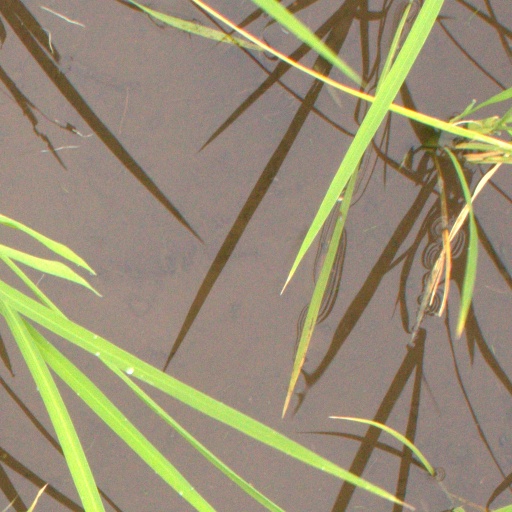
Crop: rice